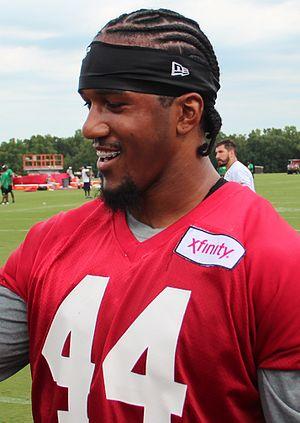
Victor « Vic » Beasley Jr., né le 8 juillet 1992 à Adairsville, est un joueur américain de football américain évoluant au poste de linebacker. Il est sélectionné à la 8ᵉ place de la draft 2015 de la National Football League par les Falcons d'Atlanta. Il joue le Super Bowl LI contre les Patriots de la Nouvelle-Angleterre et s'incline dans la première prolongation dans un Super Bowl. En mars 2020, il rejoint les Titans du Tennessee.